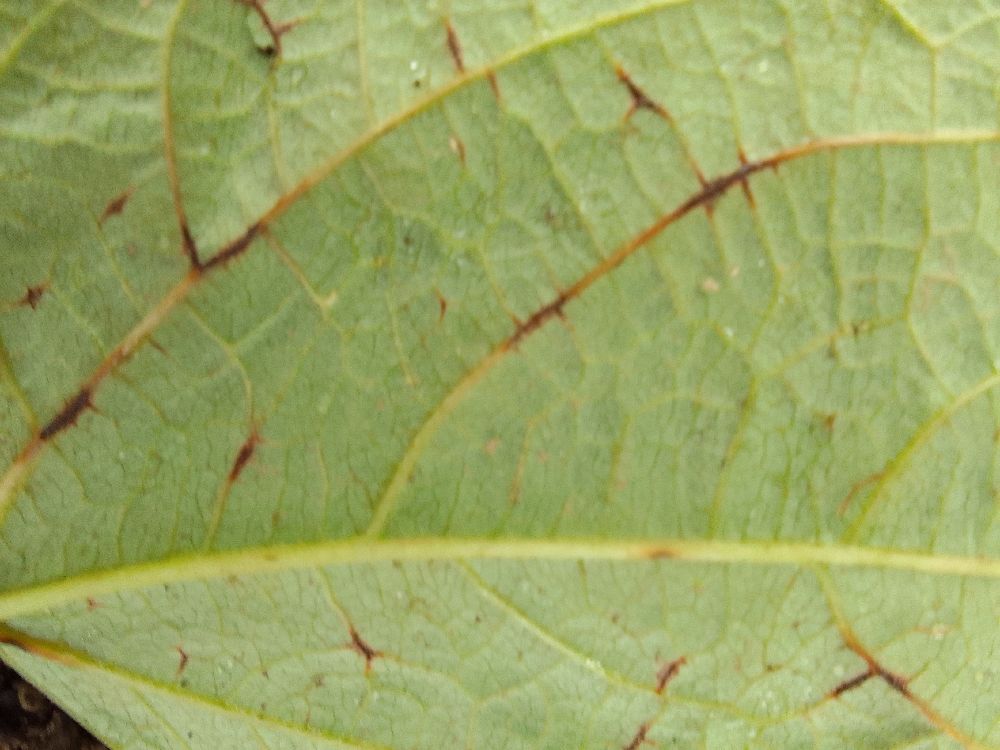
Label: anthracnose